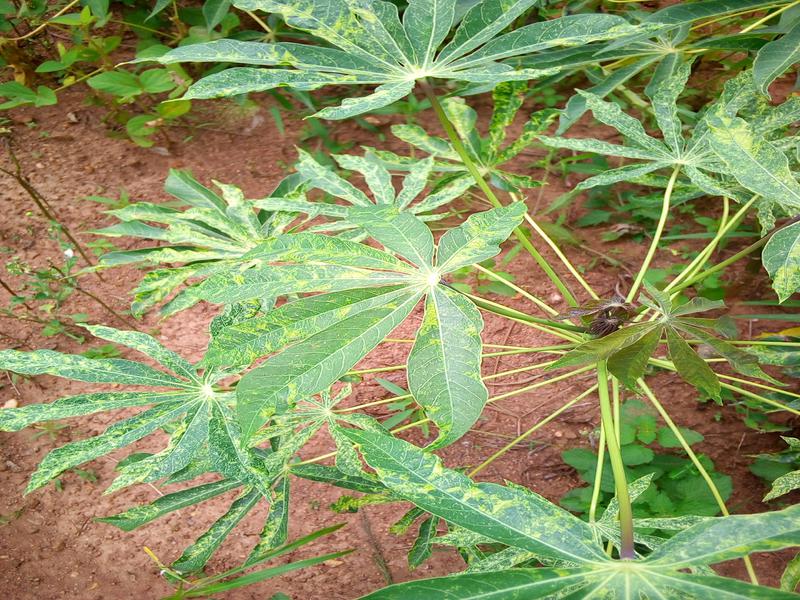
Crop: cassava
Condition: mosaic_disease